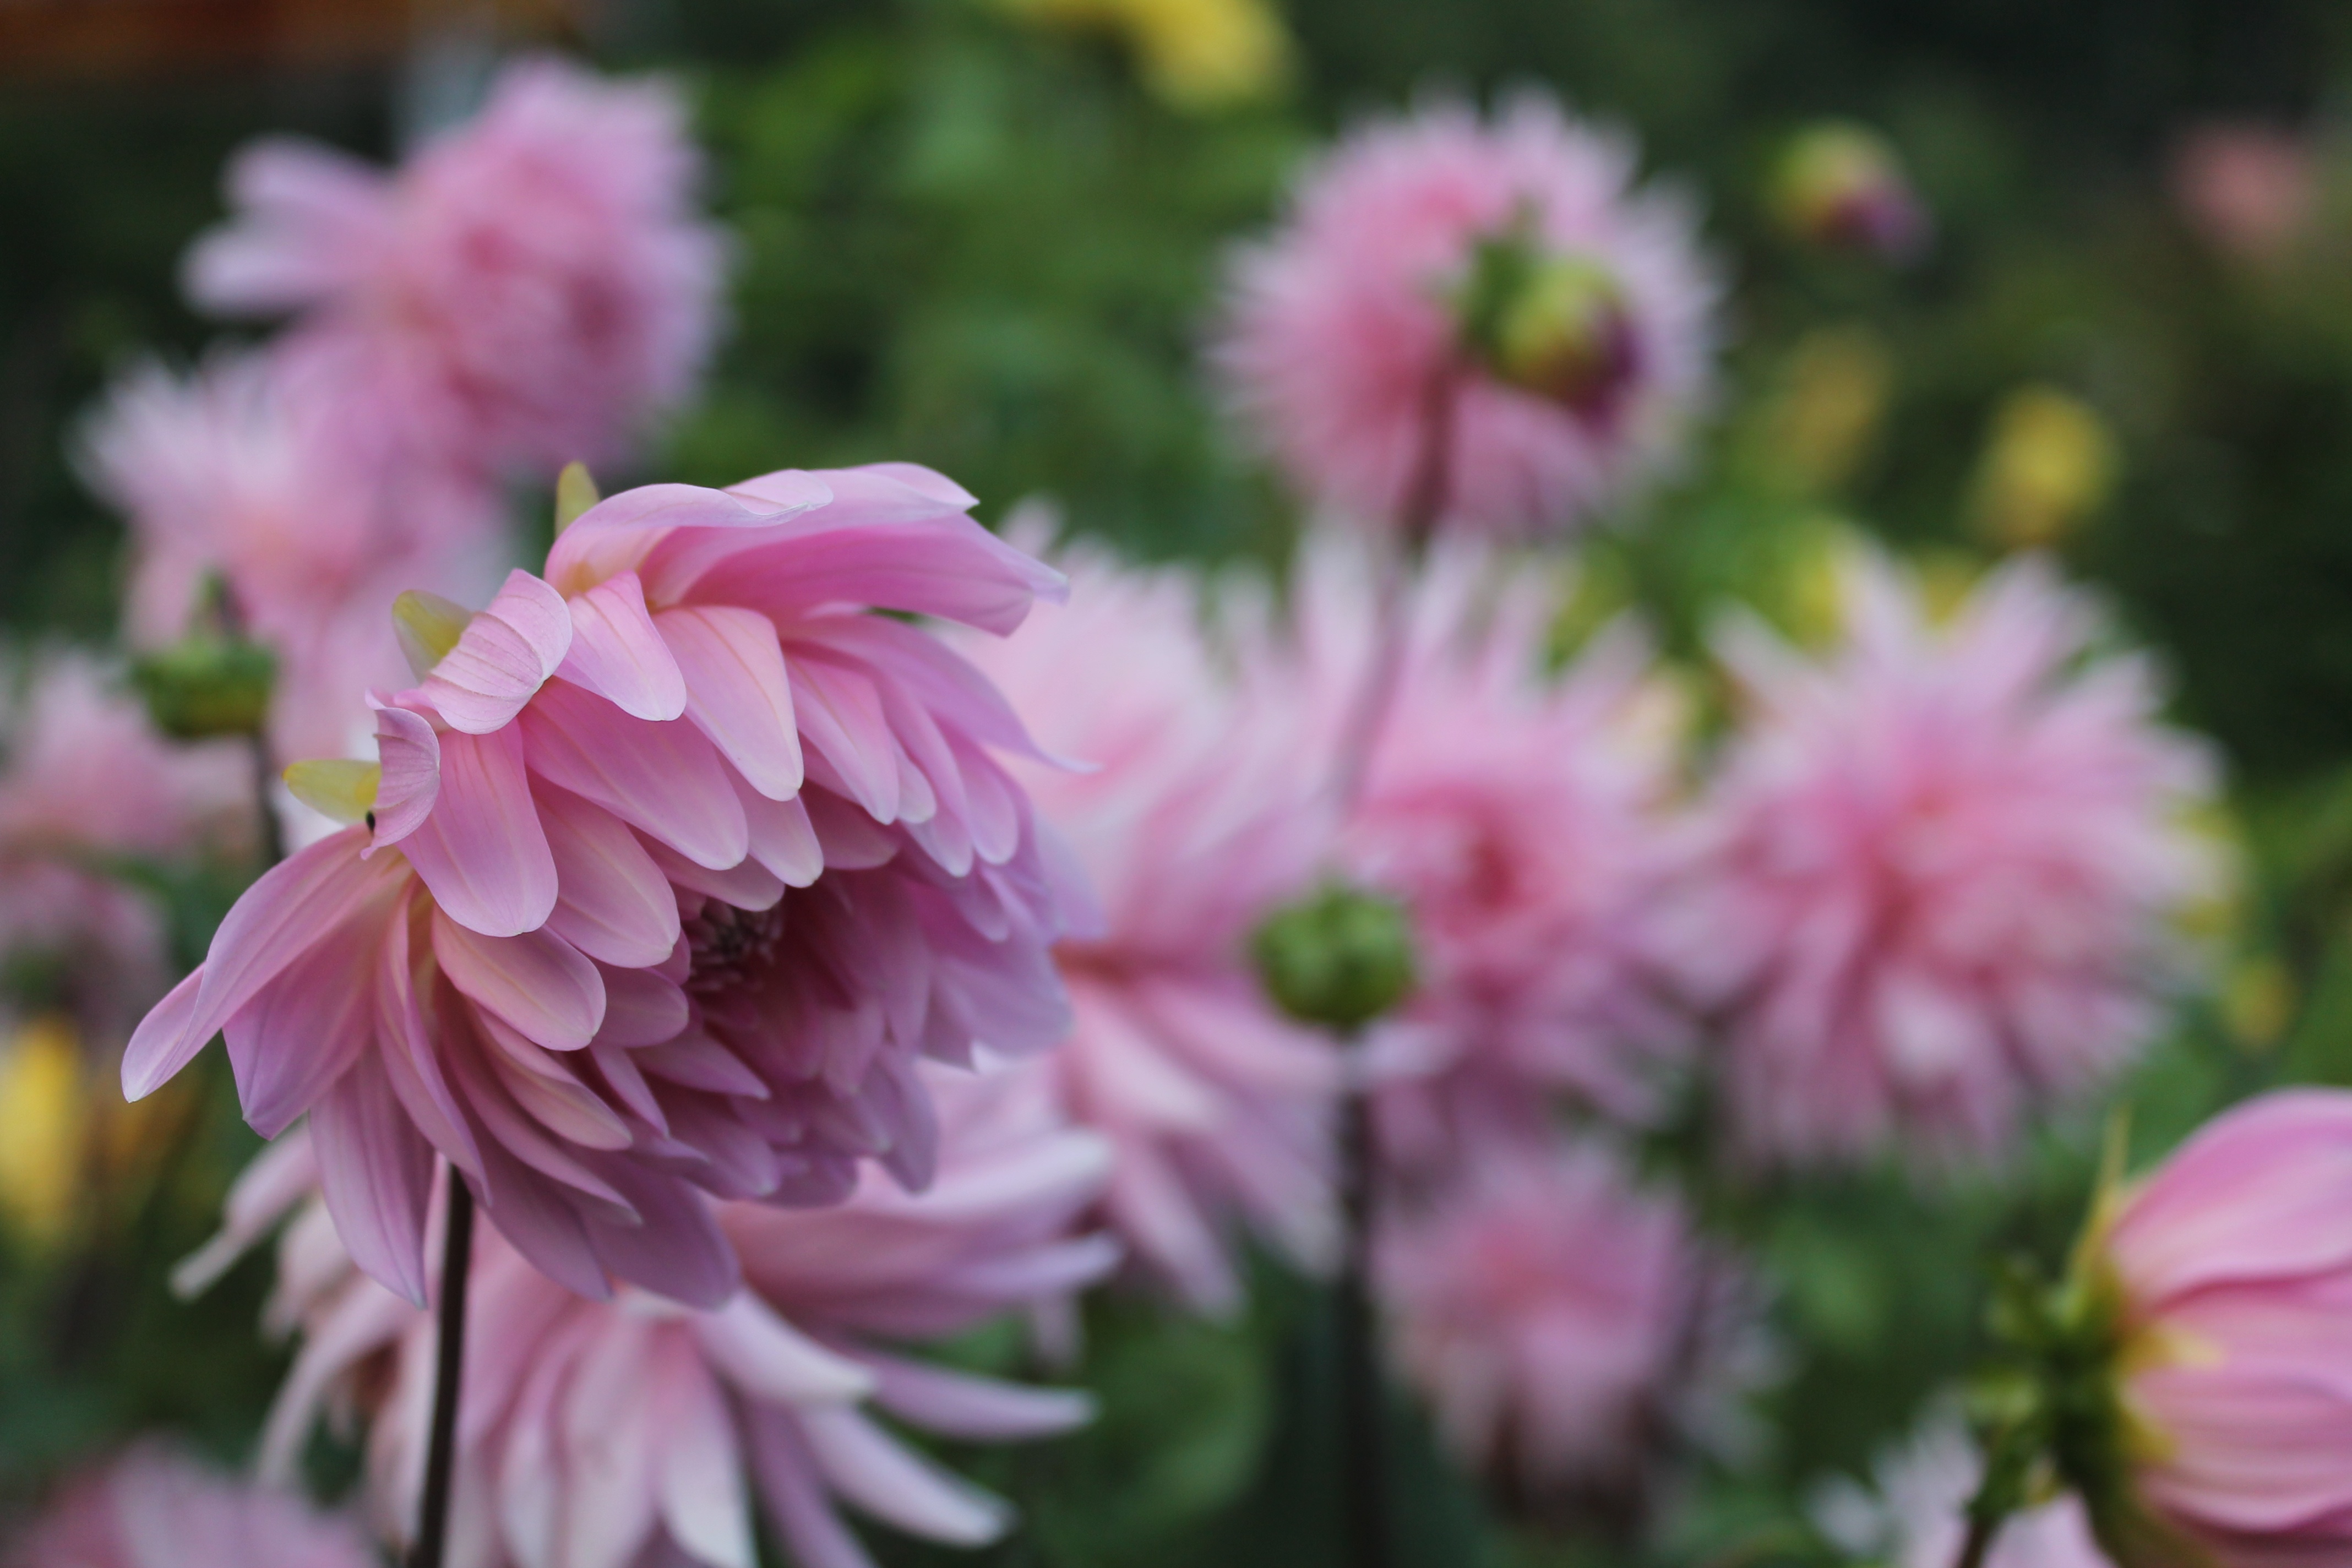
blossom, plant, flower, petal, botany, pink, flora, dahlia, floristry, peony, flowering plant, daisy family, annual plant, land plant, chrysanths